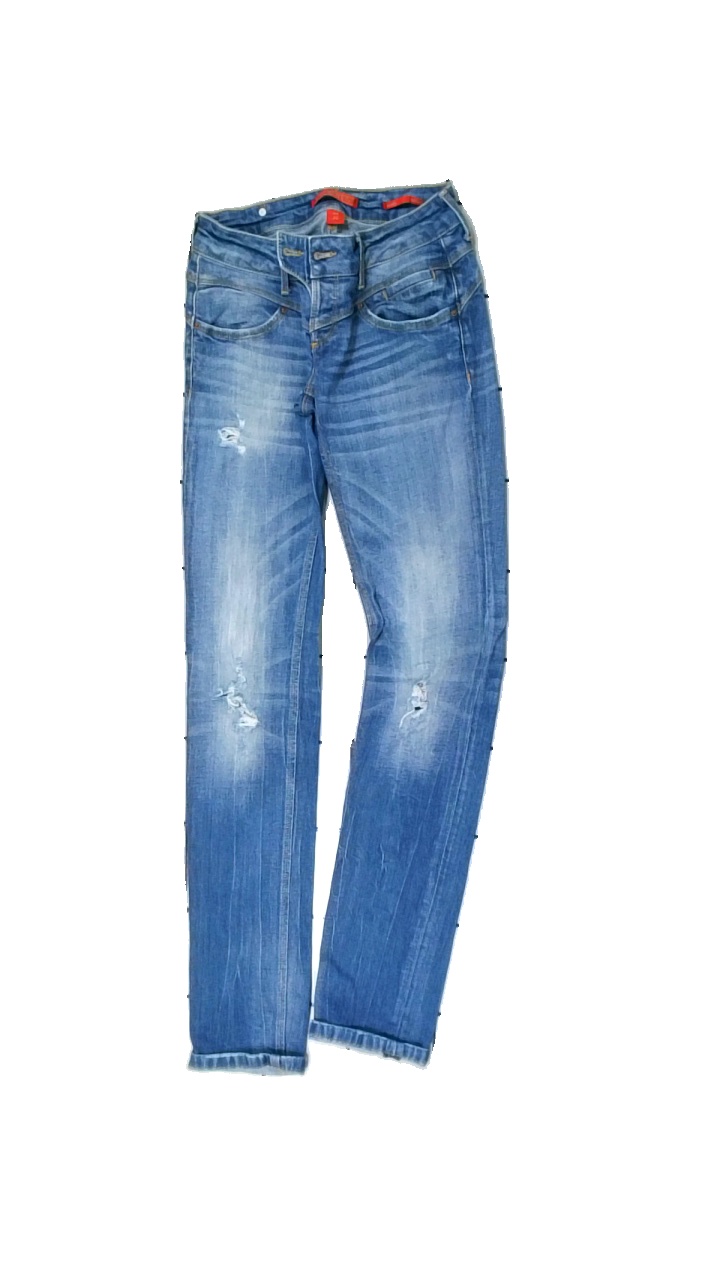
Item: Jeans (Ladies)
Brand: Staff Jeans
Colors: Blue
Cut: Regular
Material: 100% cotton
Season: All
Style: Denim
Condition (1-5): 5
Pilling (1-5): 5
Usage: Reuse
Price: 50-100